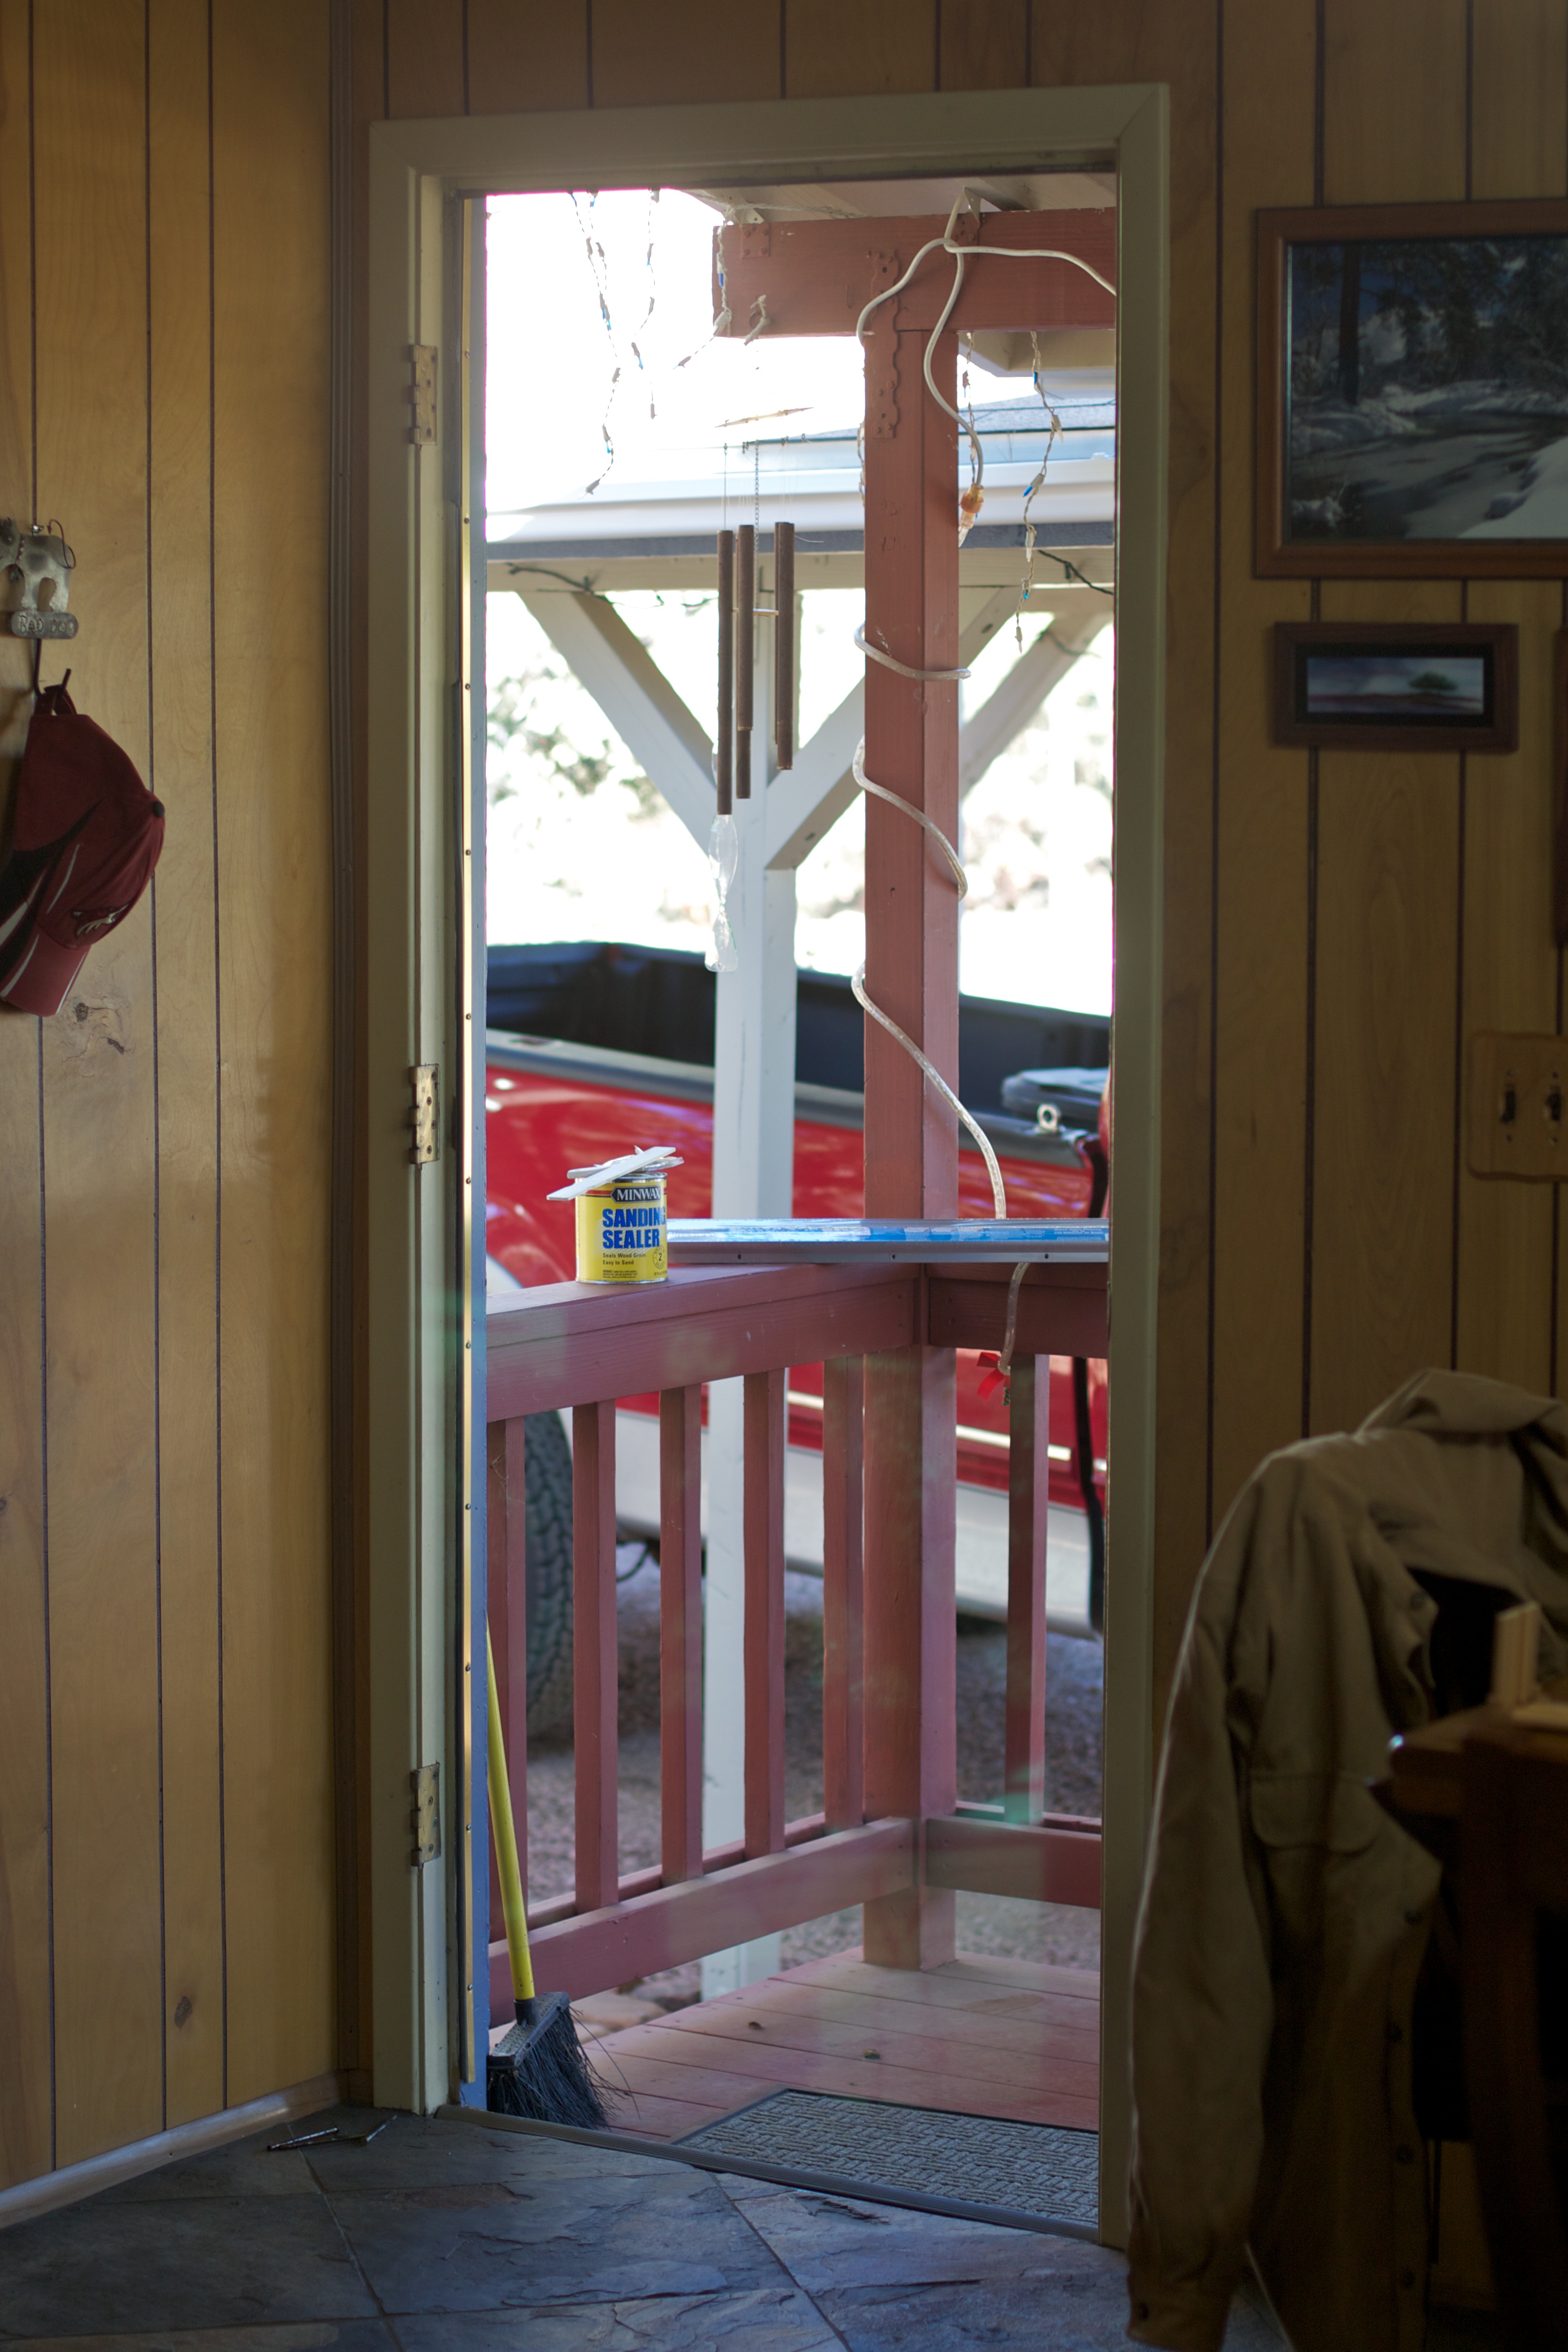
wood, house, window, glass, home, living room, furniture, room, door, interior design, window covering